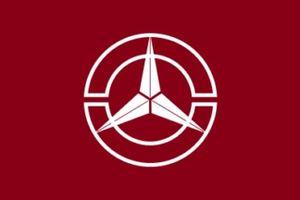
Tateyama est un bourg du district de Nakaniikawa, dans la préfecture de Toyama, au Japon.